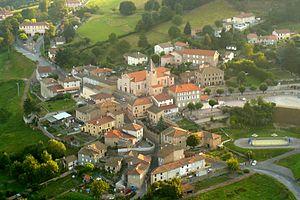
Le village de Mardore vue de montgolfière
Mardore est une commune française déléguée, partie intégrante de la commune nouvelle de Thizy-les-Bourgs depuis le 1ᵉʳ janvier 2013, située dans le département du Rhône en région Rhône-Alpes.